Civil affairs

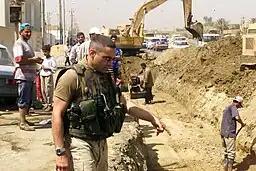
A civil affairs soldier with the 411th Civil Affairs Battalion assesses the reconstruction of sewage lines in Baghdad June 11, 2003.

According to the U.S. Army, "The force that the Army employs to compete and win within the population is Civil Affairs." With their knowledge of governance and diplomacy, Civil Affairs soldiers are the principal experts in assisting a commander on the conduct of civil-military operations, and the sole force trained and tasked to conduct Civil Affairs Operations.